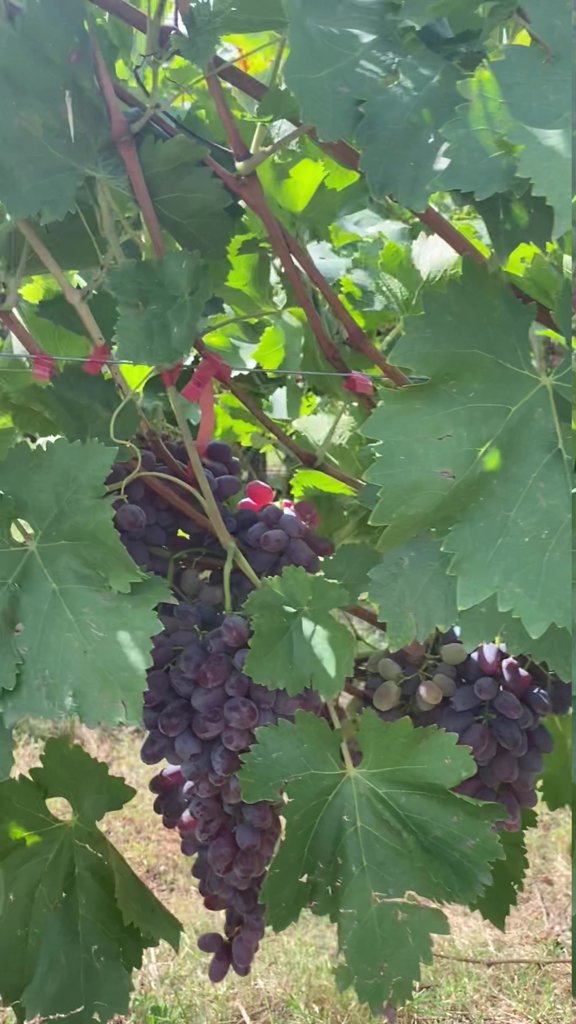
Berries visible: 142
Grape clusters: 3